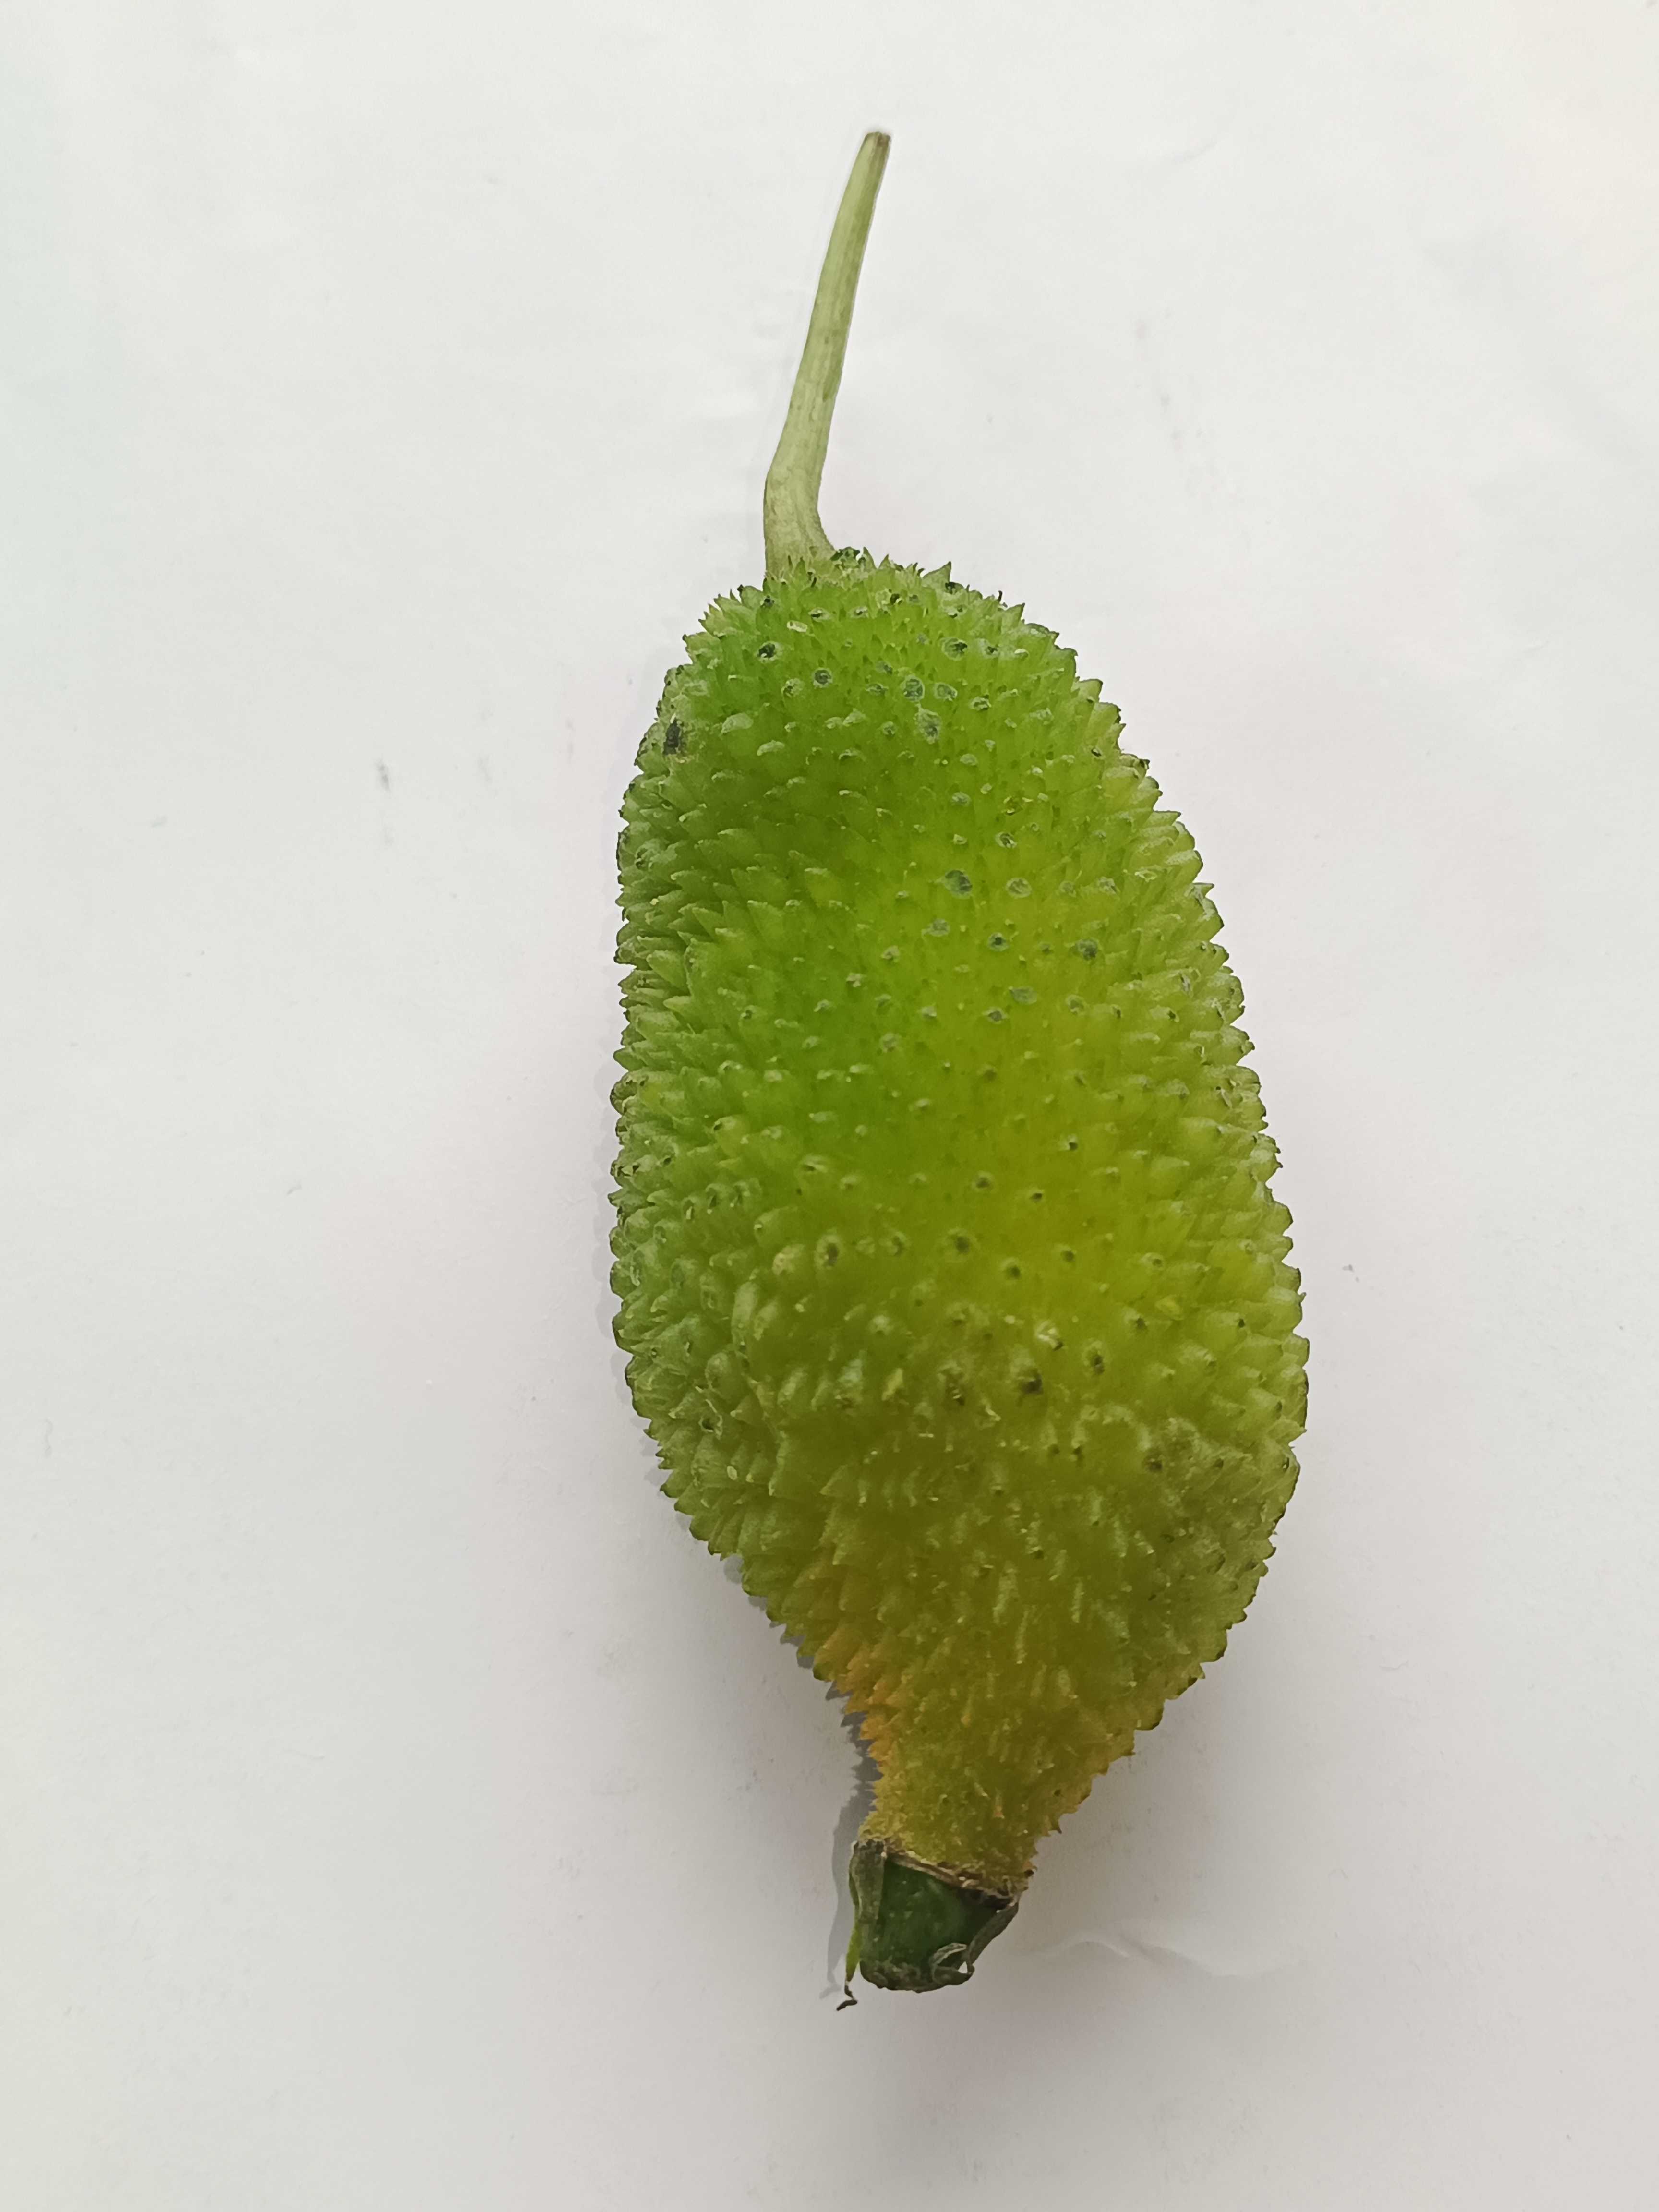
Label: Momordica dioica